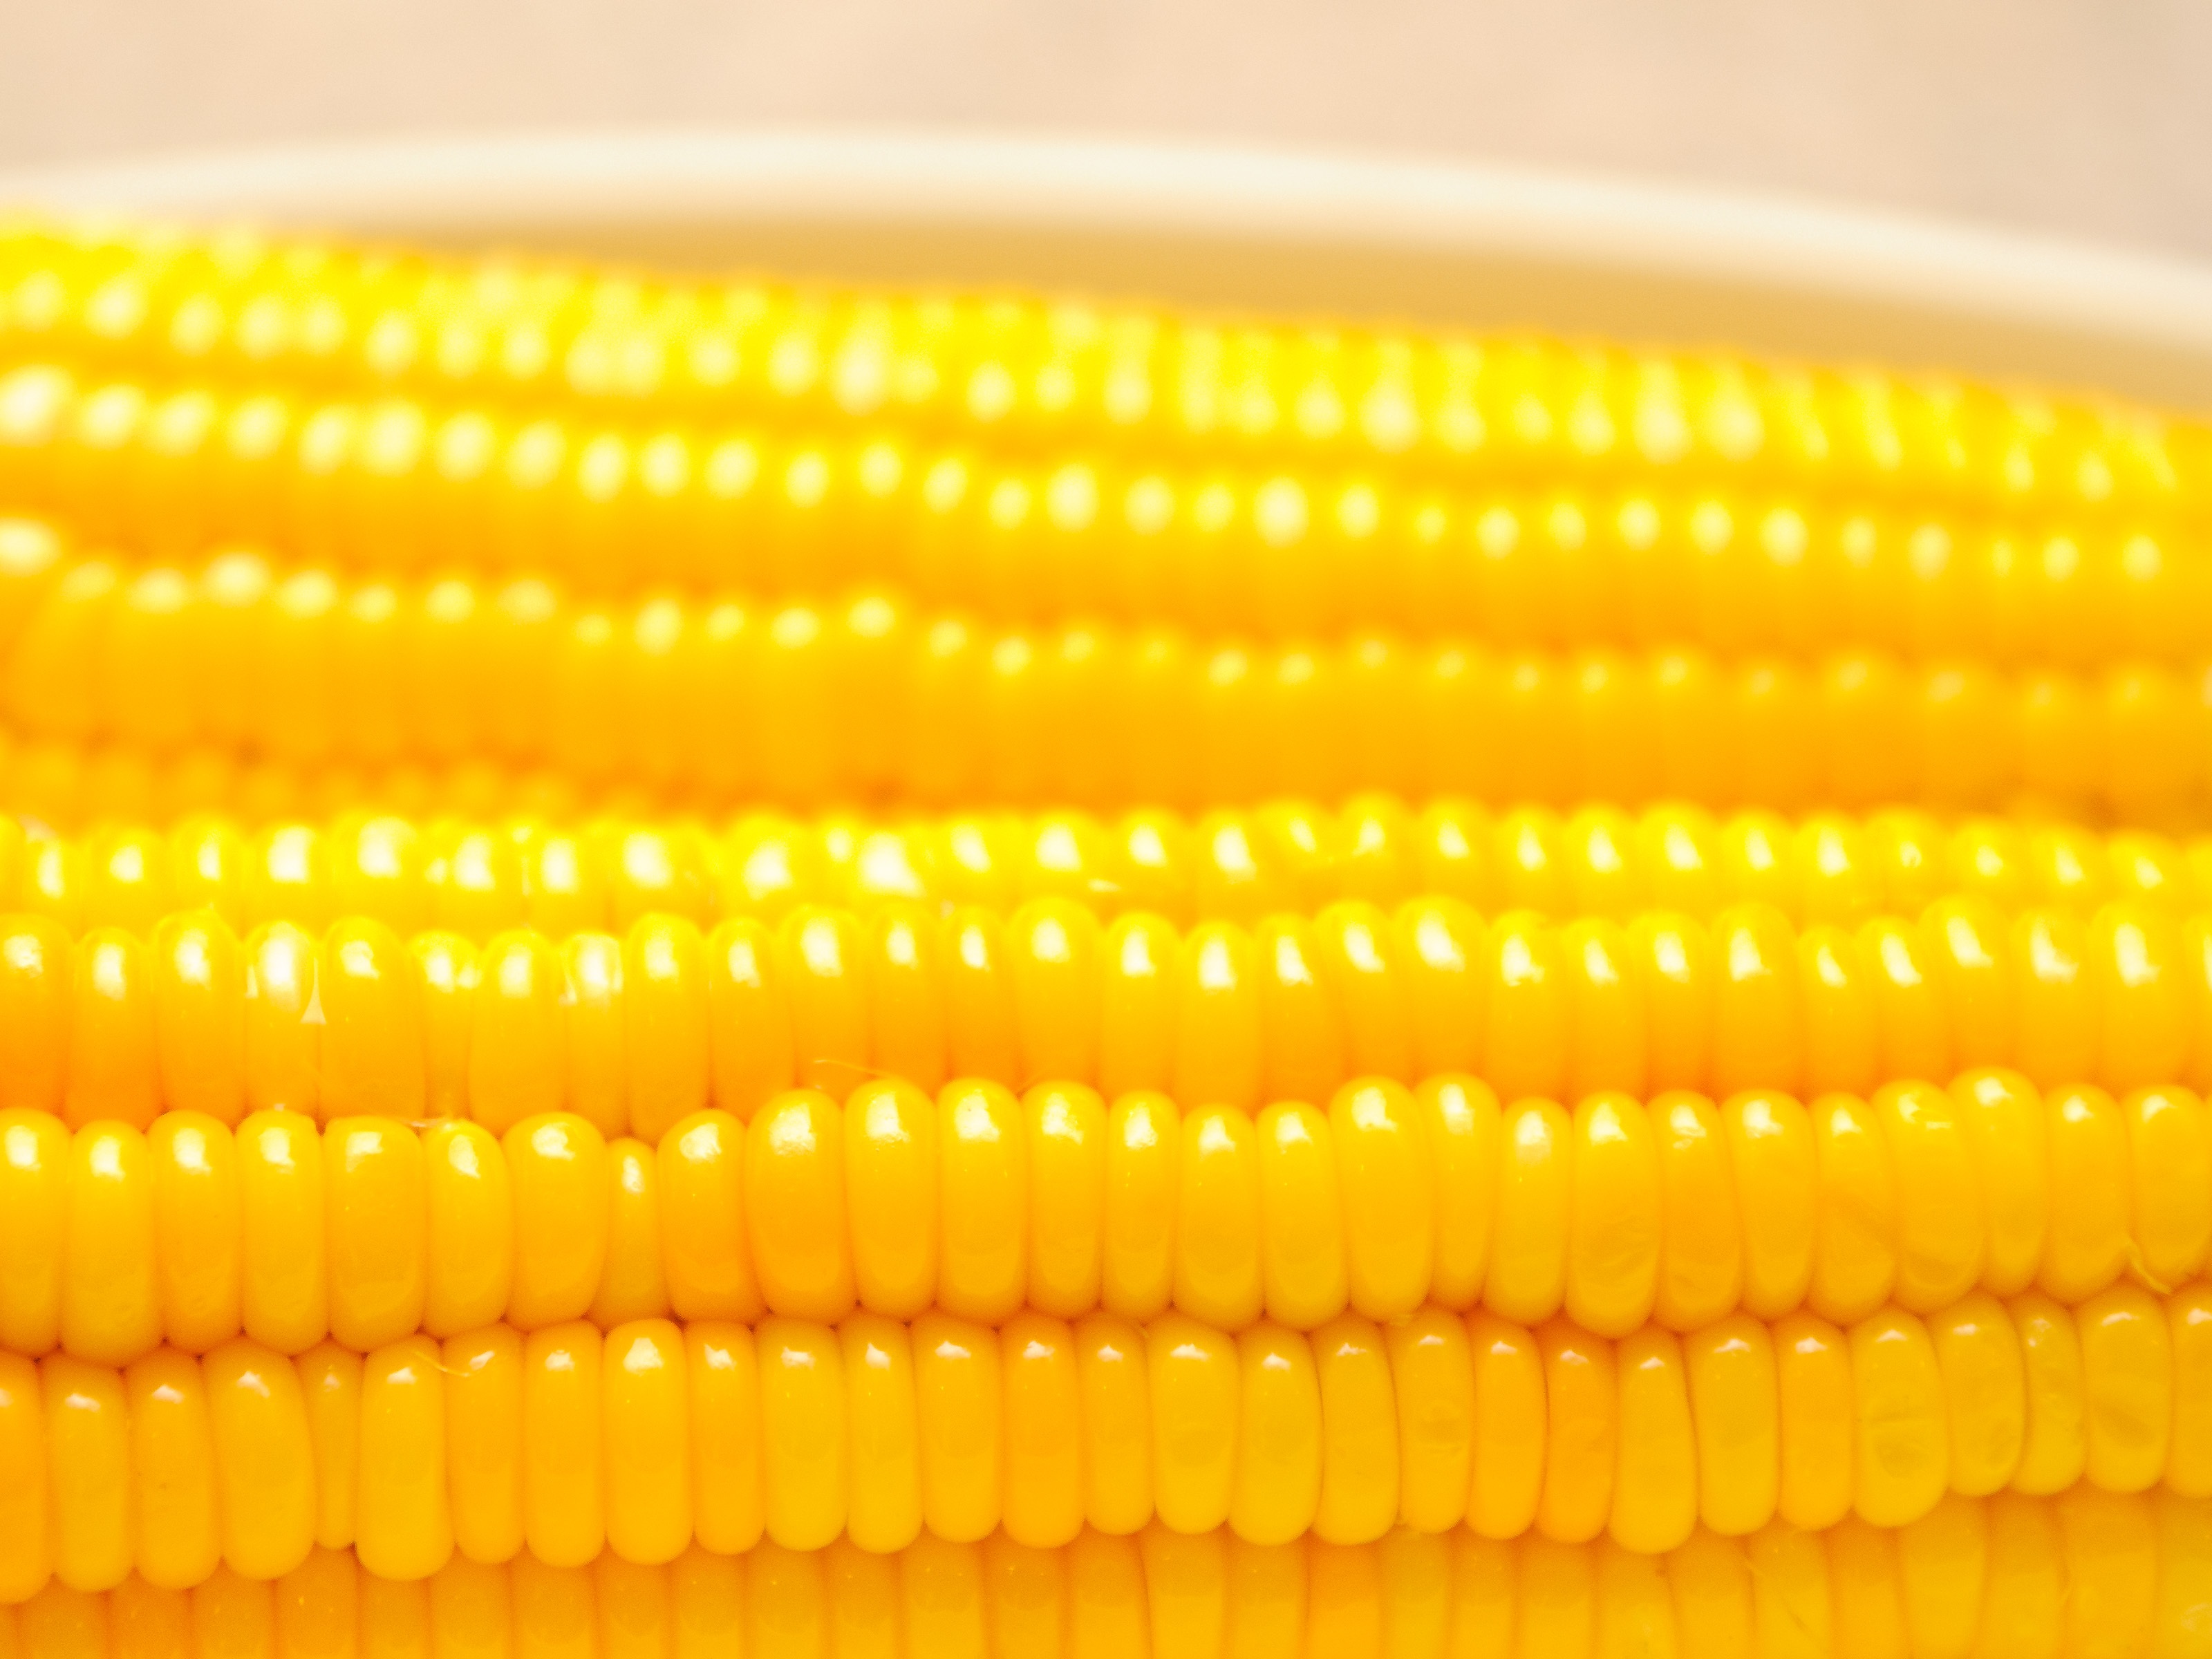
food, yellow, milk, egypt, jewellery, maize, corn on the cob, corn kernels, halloumi, fashion accessory